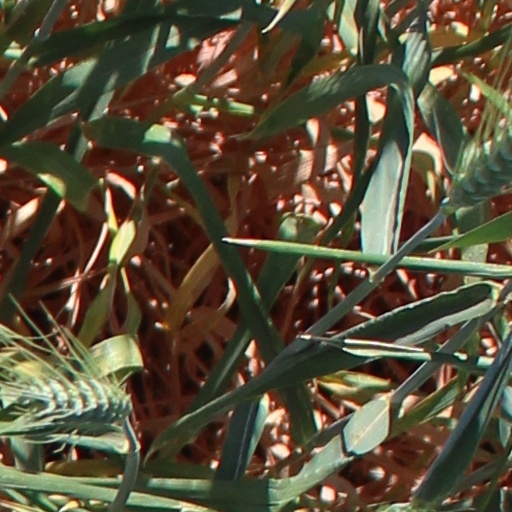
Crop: wheat